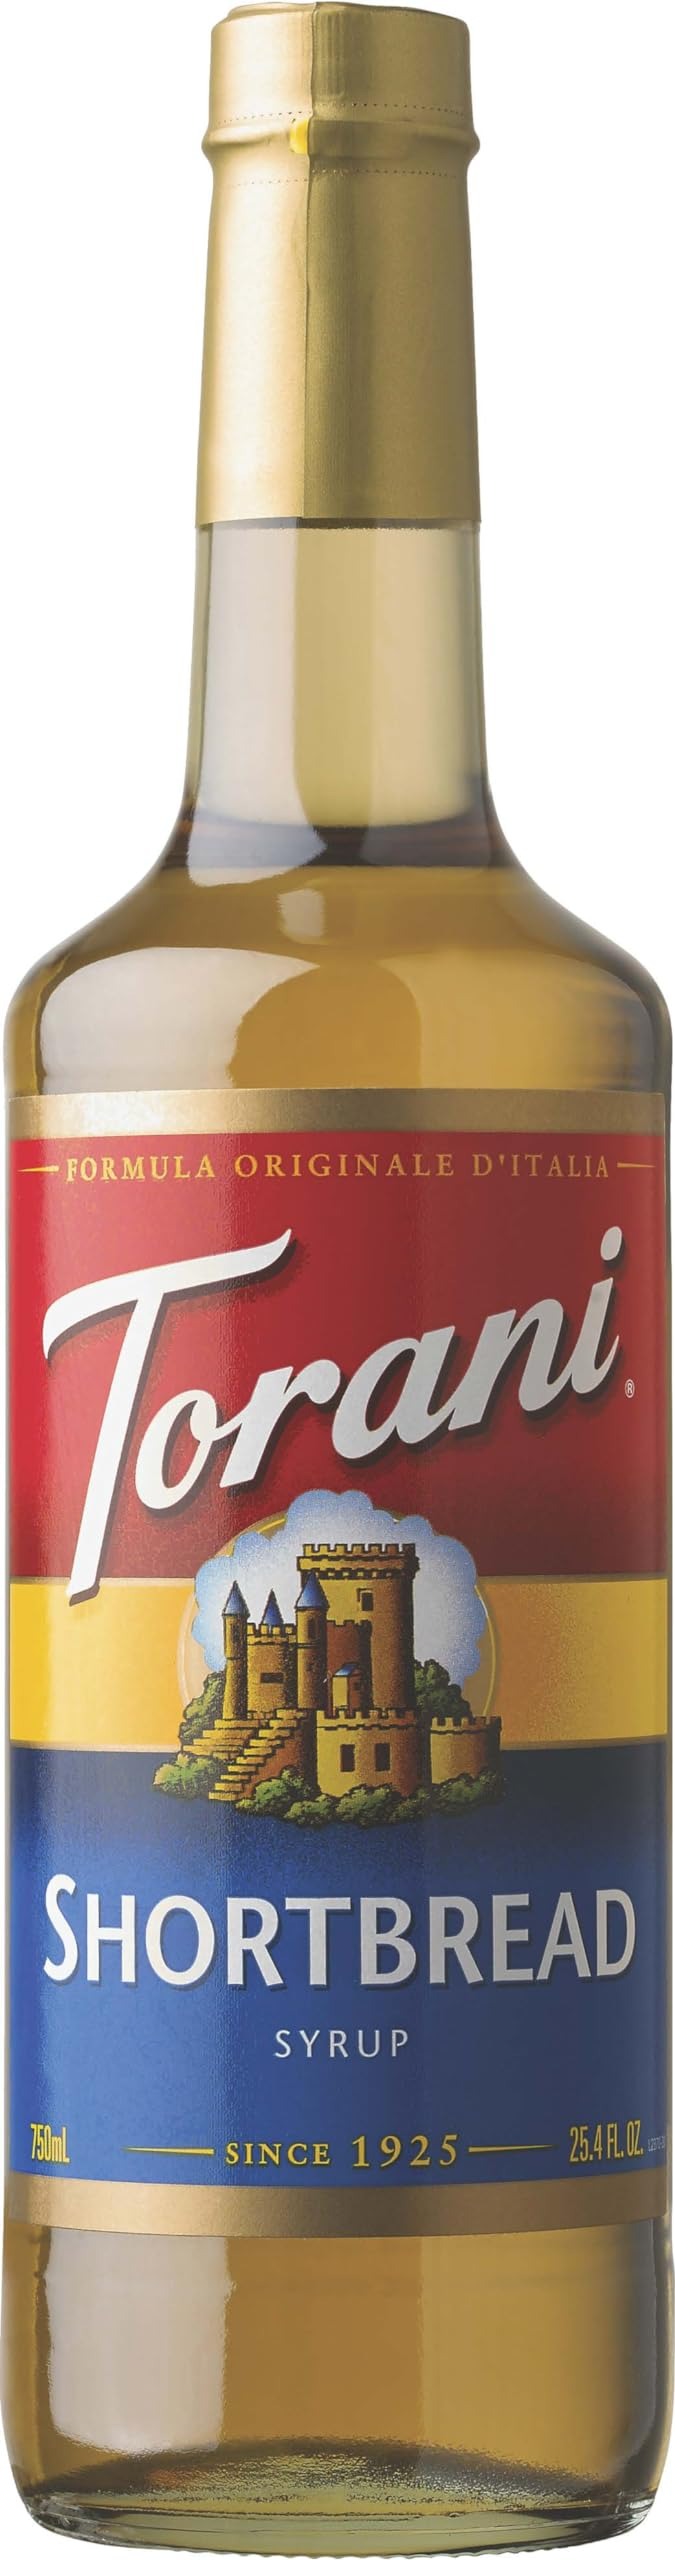
Item Name: Torani Shortbread
Product Description: This shortbread syrup takes you back. Back to the days of warm baked cookies and after-school snacks. Give your latte some buttery soul and get cozy. This shortbread syrup takes you back. Back to the days of warm baked cookies and after-school snacks. Give your latte some buttery soul and get cozy. Ingredients PURE CANE SUGAR, WATER, SALT, NATURAL FLAVORS, CITRIC ACID, POTASSIUM SORBATE (TO PRESERVE FRESHNESS), SODIUM BENZOATE (TO PRESERVE FRESHNESS), CARAMEL COLOR The nutrition information contained here is based on our current data. Because data may change from time to time, this information may not always be identical to the nutritional label information of products on shelf or purchased online.
Value: 25.4
Unit: Fl Oz

Price: 19.56